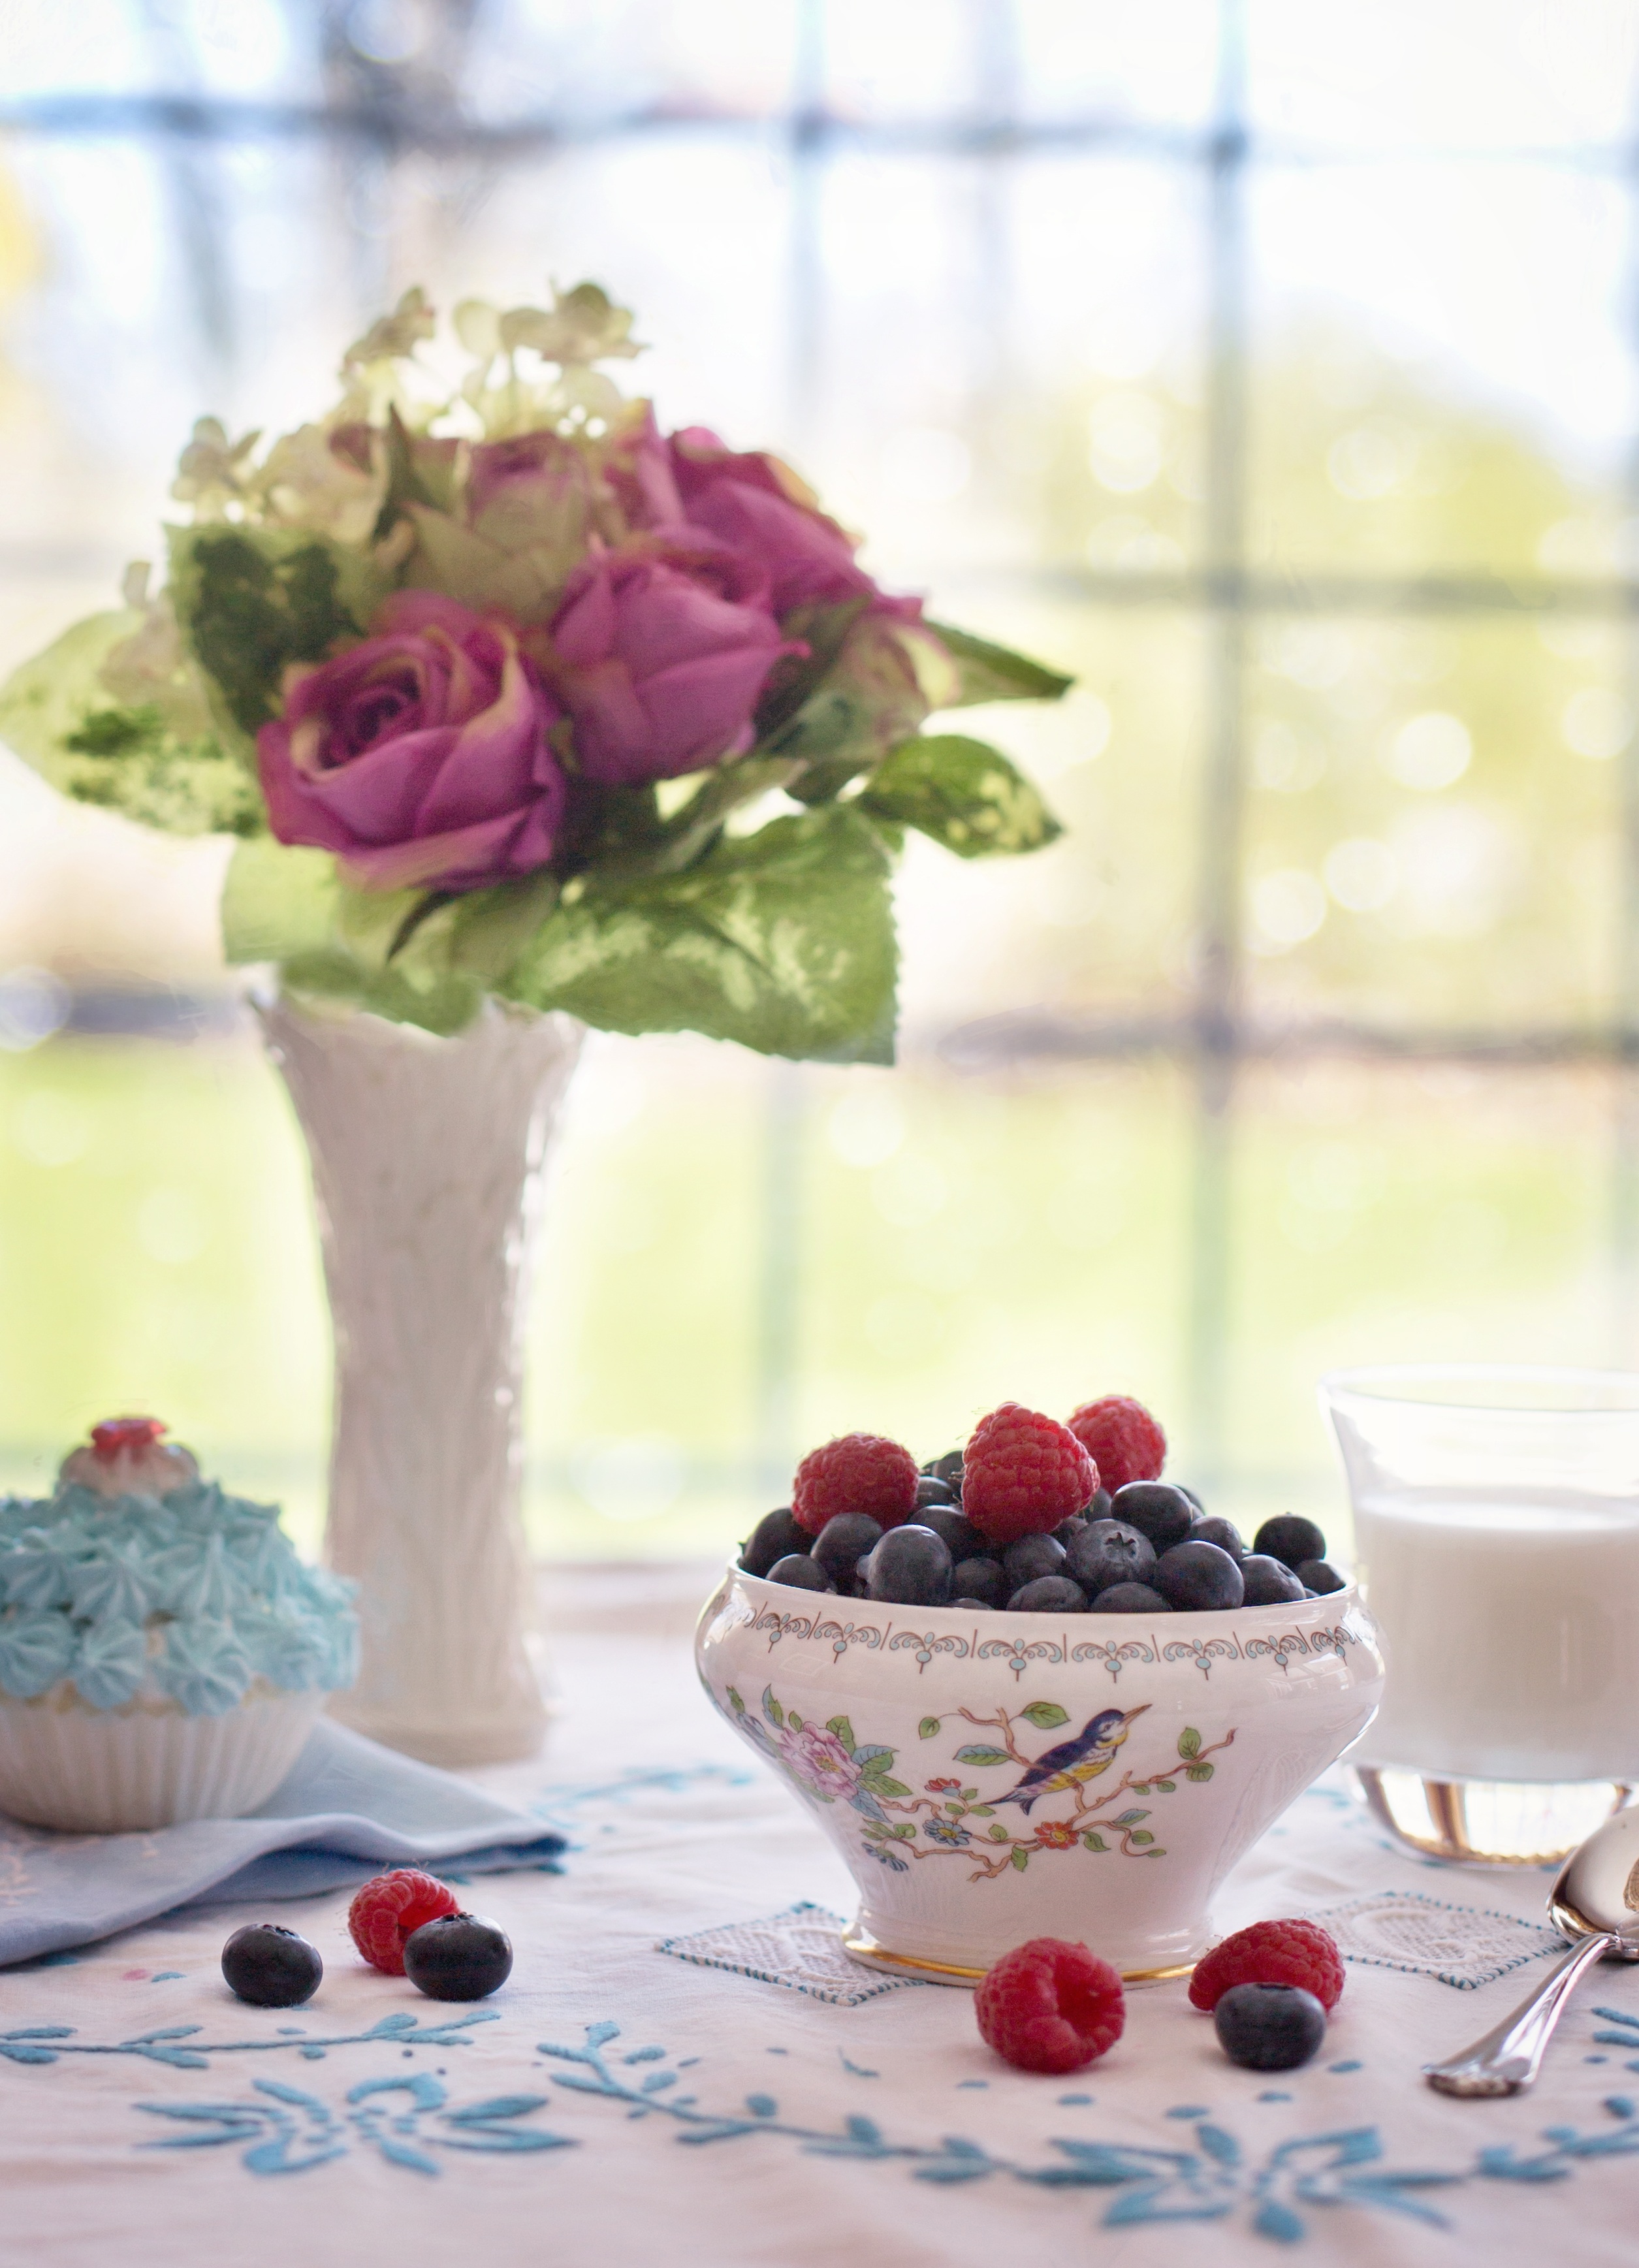
plant, berry, flower, petal, summer, meal, food, produce, breakfast, dessert, blueberries, table setting, raspberries in bowl